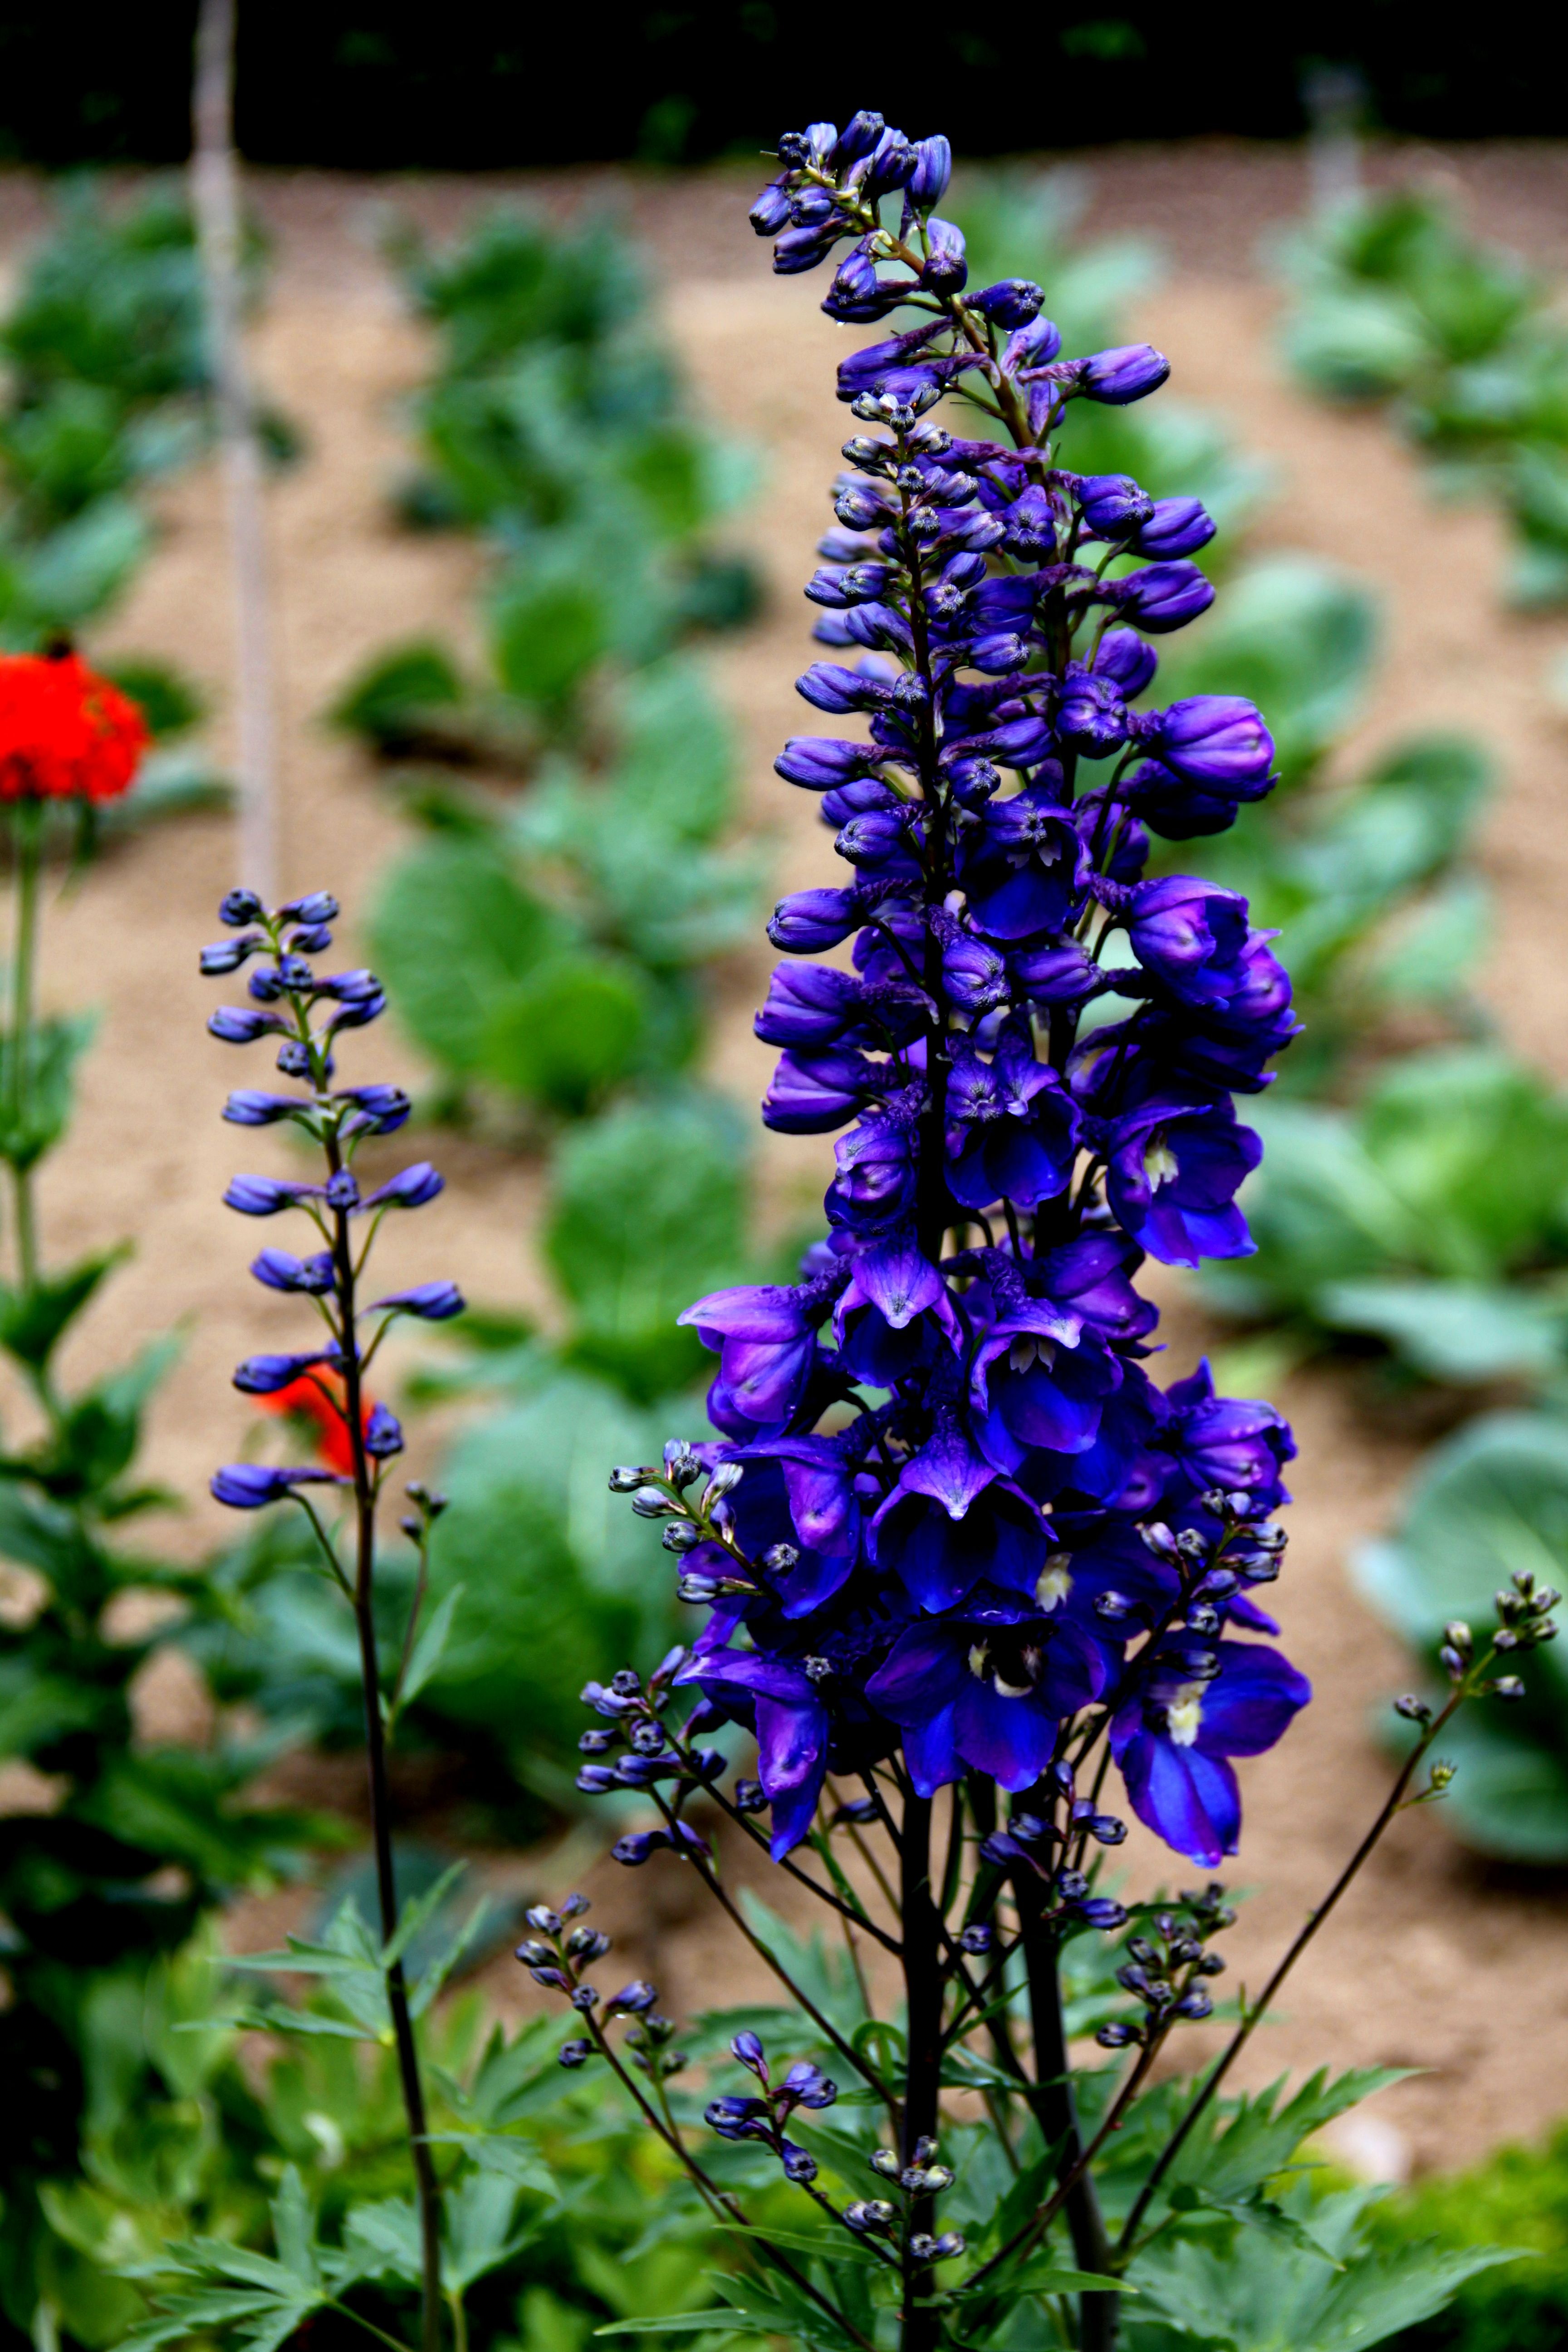
nature, blossom, plant, flower, purple, bloom, herb, botany, blue, garden, flora, wildflower, digitalis, lupin, macro photography, flowering plant, delphinium, annual plant, land plant